Robert Thornton (jockey)

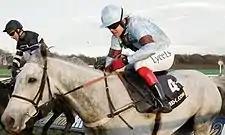
Robert Thornton on Kandjar D'Allier during the 2007 WBX Rehearsal Chase on Fighting Fifth Hurdle day

Robert "Choc" Thornton (born 14 July 1978 in Darlington) is a retired English National Hunt jockey.